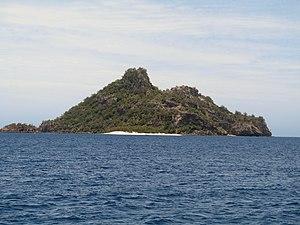
Monuriki est une île d'origine volcanique dans les îles Mamanuca, aux Fidji.